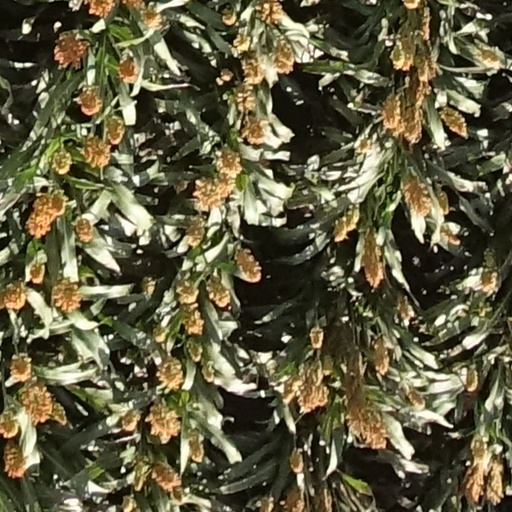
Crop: sorghum